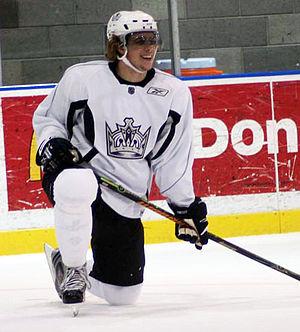
Les Kings de Los Angeles sont une équipe professionnelle de hockey sur glace de la Ligue nationale de hockey fondée en 1967, situé à Los Angeles, en Californie. L'équipe évolue dans la Division Pacifique au sein de l'Association de l'Ouest).
Anže Kopitar est un joueur professionnel de hockey sur glace slovène. Il évolue au poste de centre pour les Kings de Los Angeles, dont il est le capitaine.
Cette page présente une liste des équipes de la Ligue nationale de hockey, ligue professionnelle de hockey sur glace d'Amérique du Nord. Depuis les débuts de la ligue, en 1917, seuls les Canadiens de Montréal et la franchise des Maple Leafs de Toronto ont toujours évolué dans la LNH. Les Canadiens sont l'équipe la plus titrée avec vingt-quatre Coupes Stanley.